Lovesick (2014 film)

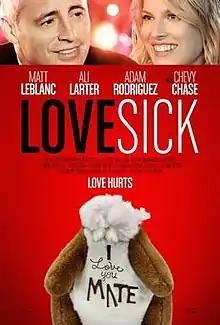
Theatrical release poster

Lovesick is a 2014 American romantic comedy film directed by Luke Matheny (in his feature directorial debut) and written by Dean Young. The film stars Matt LeBlanc as a man who tries to prevent his strange psychological condition from affecting his new relationship, with Ali Larter, Adam Rodriguez, and Chevy Chase in supporting roles.